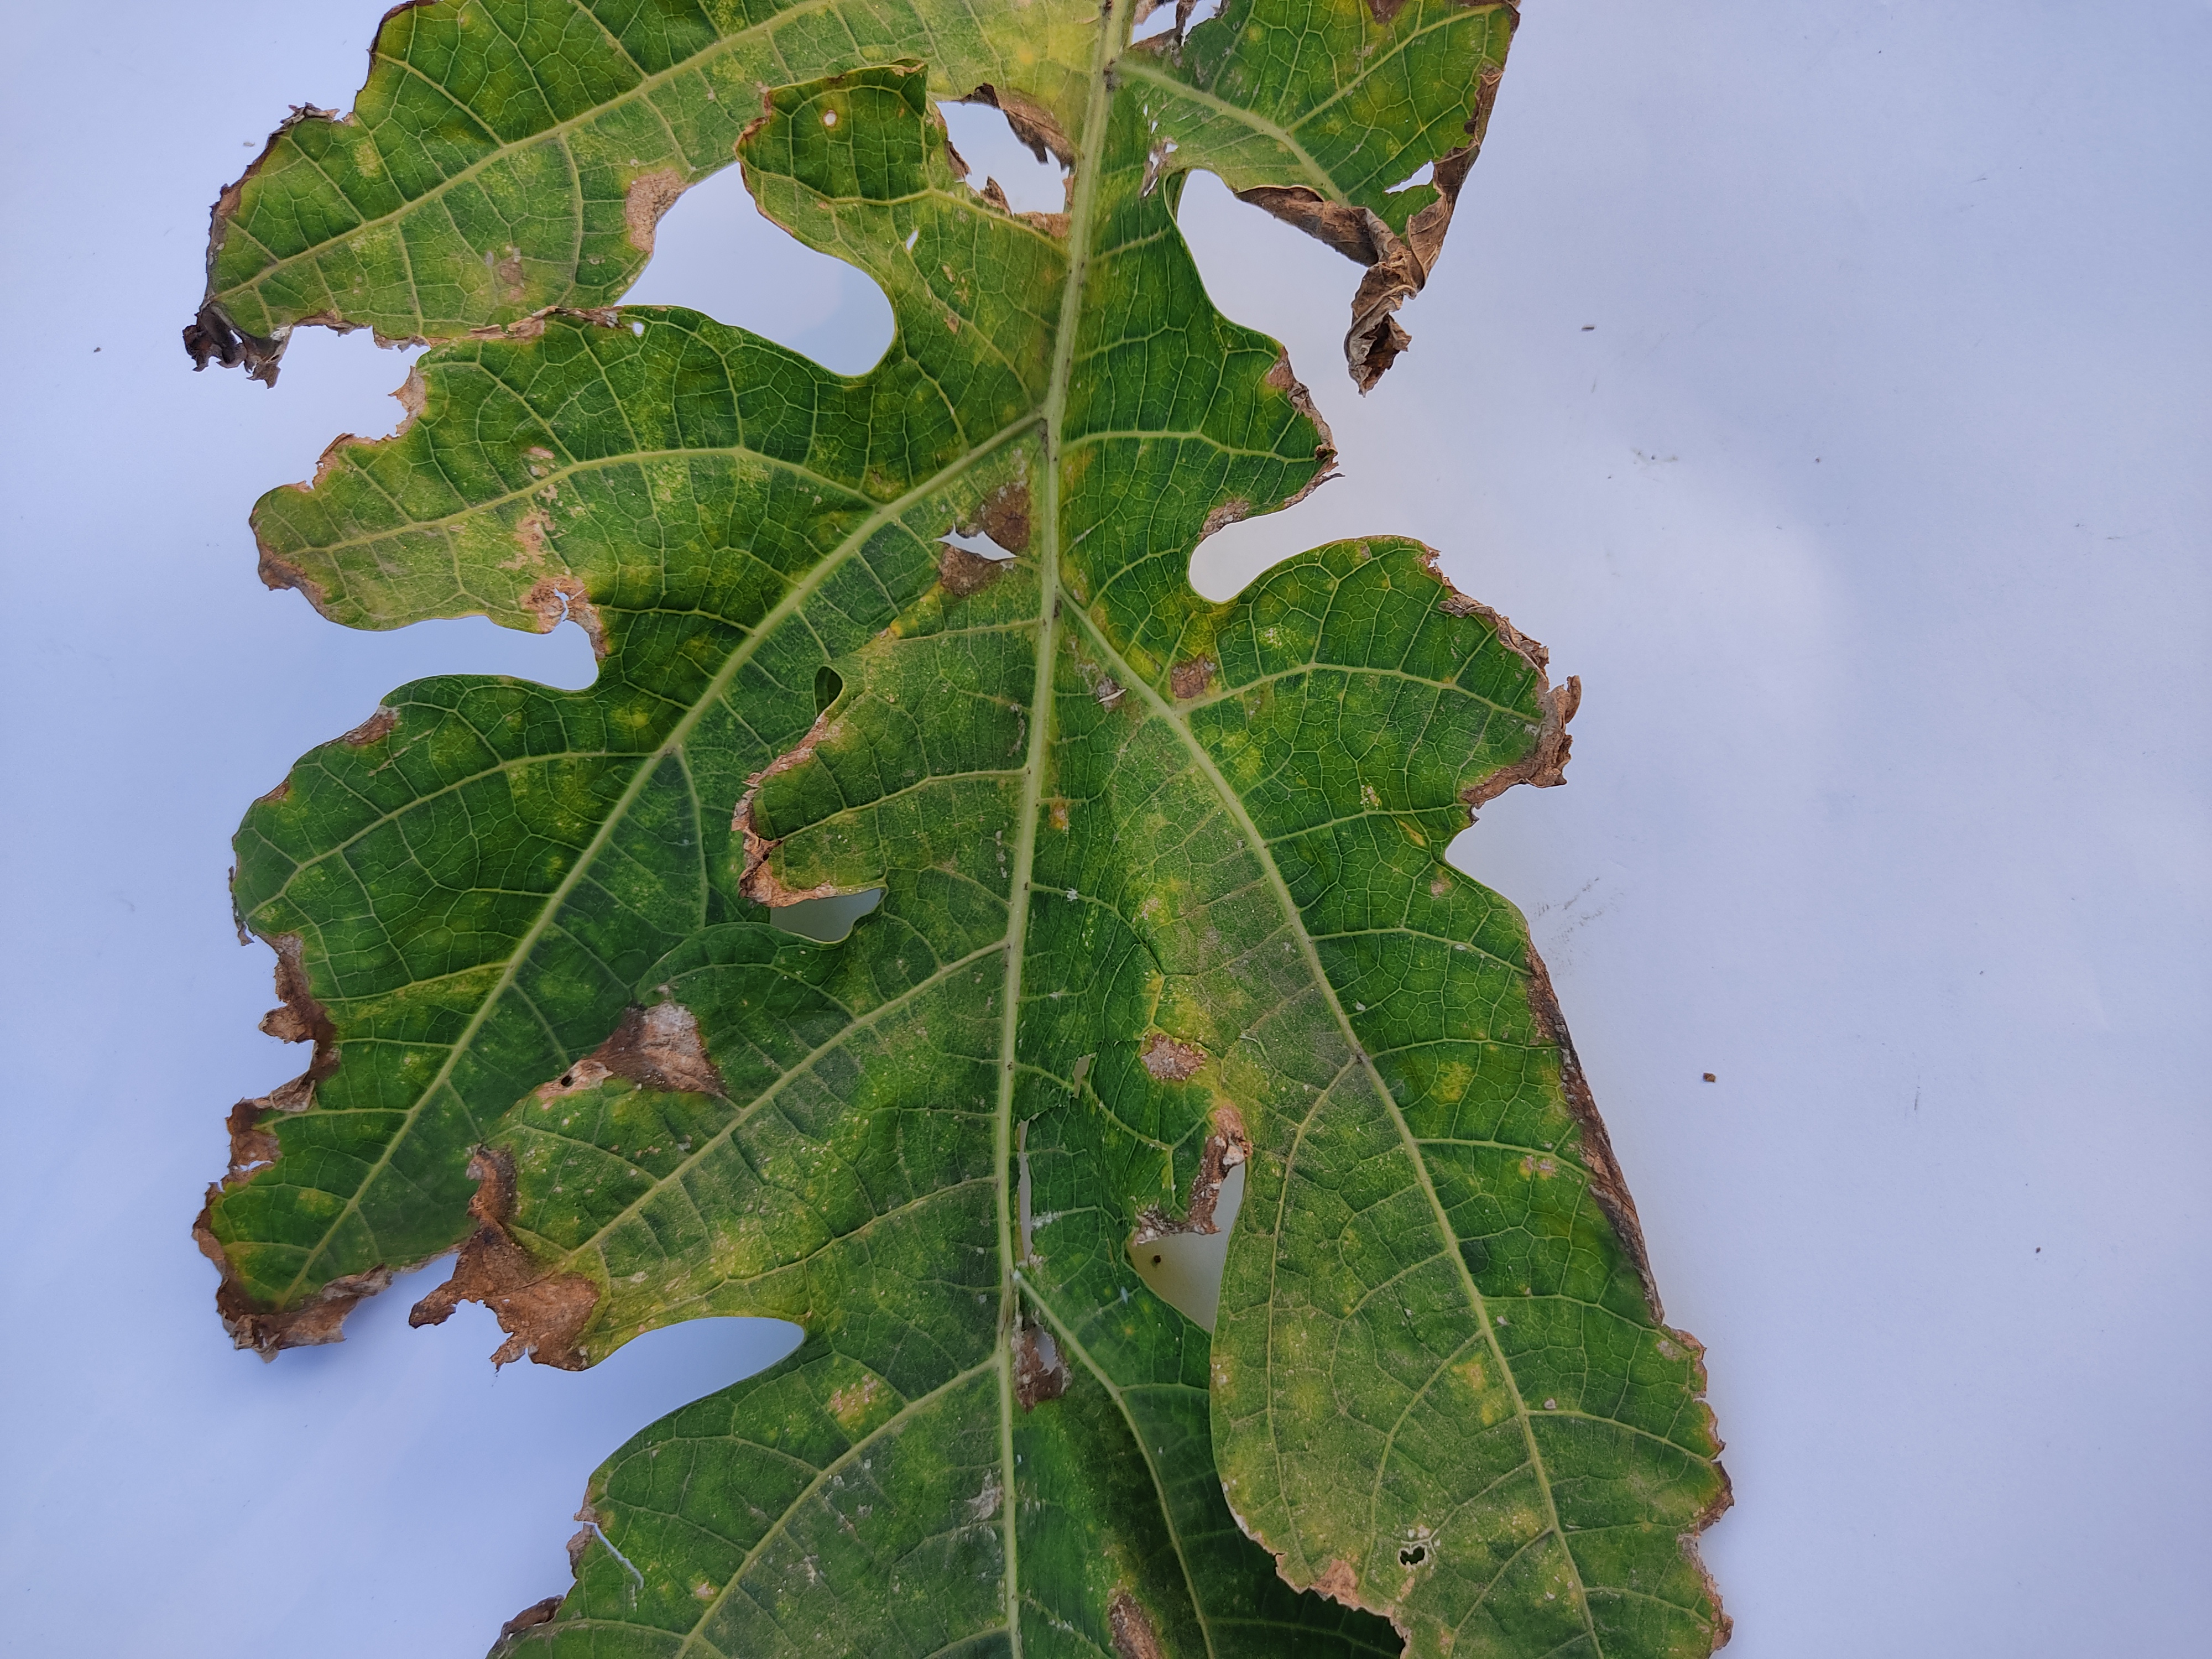
Label: Mite Disease